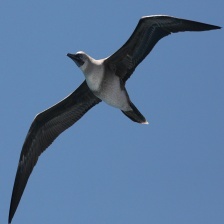
Species: MASKED BOOBY
Scientific name: SULA DACTYLATRA